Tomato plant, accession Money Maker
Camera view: horizontal (90 deg, fisheye); turntable rotation: 180 degrees
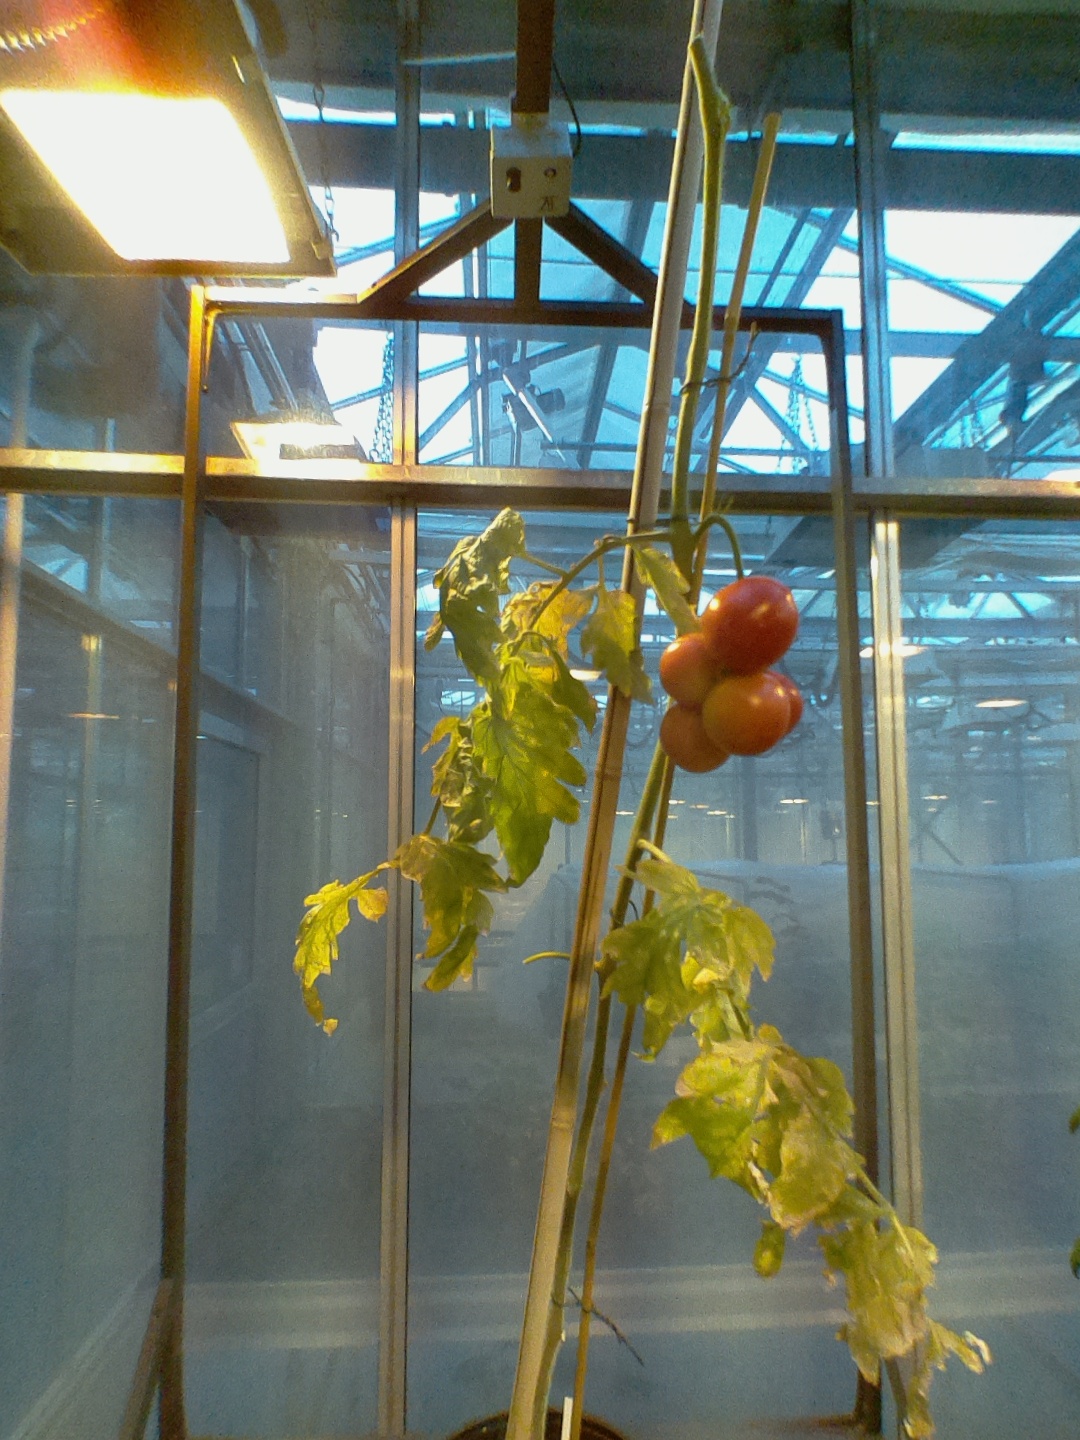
BBCH growth stage 89: 90%-100% of fruits show typical fully ripe color